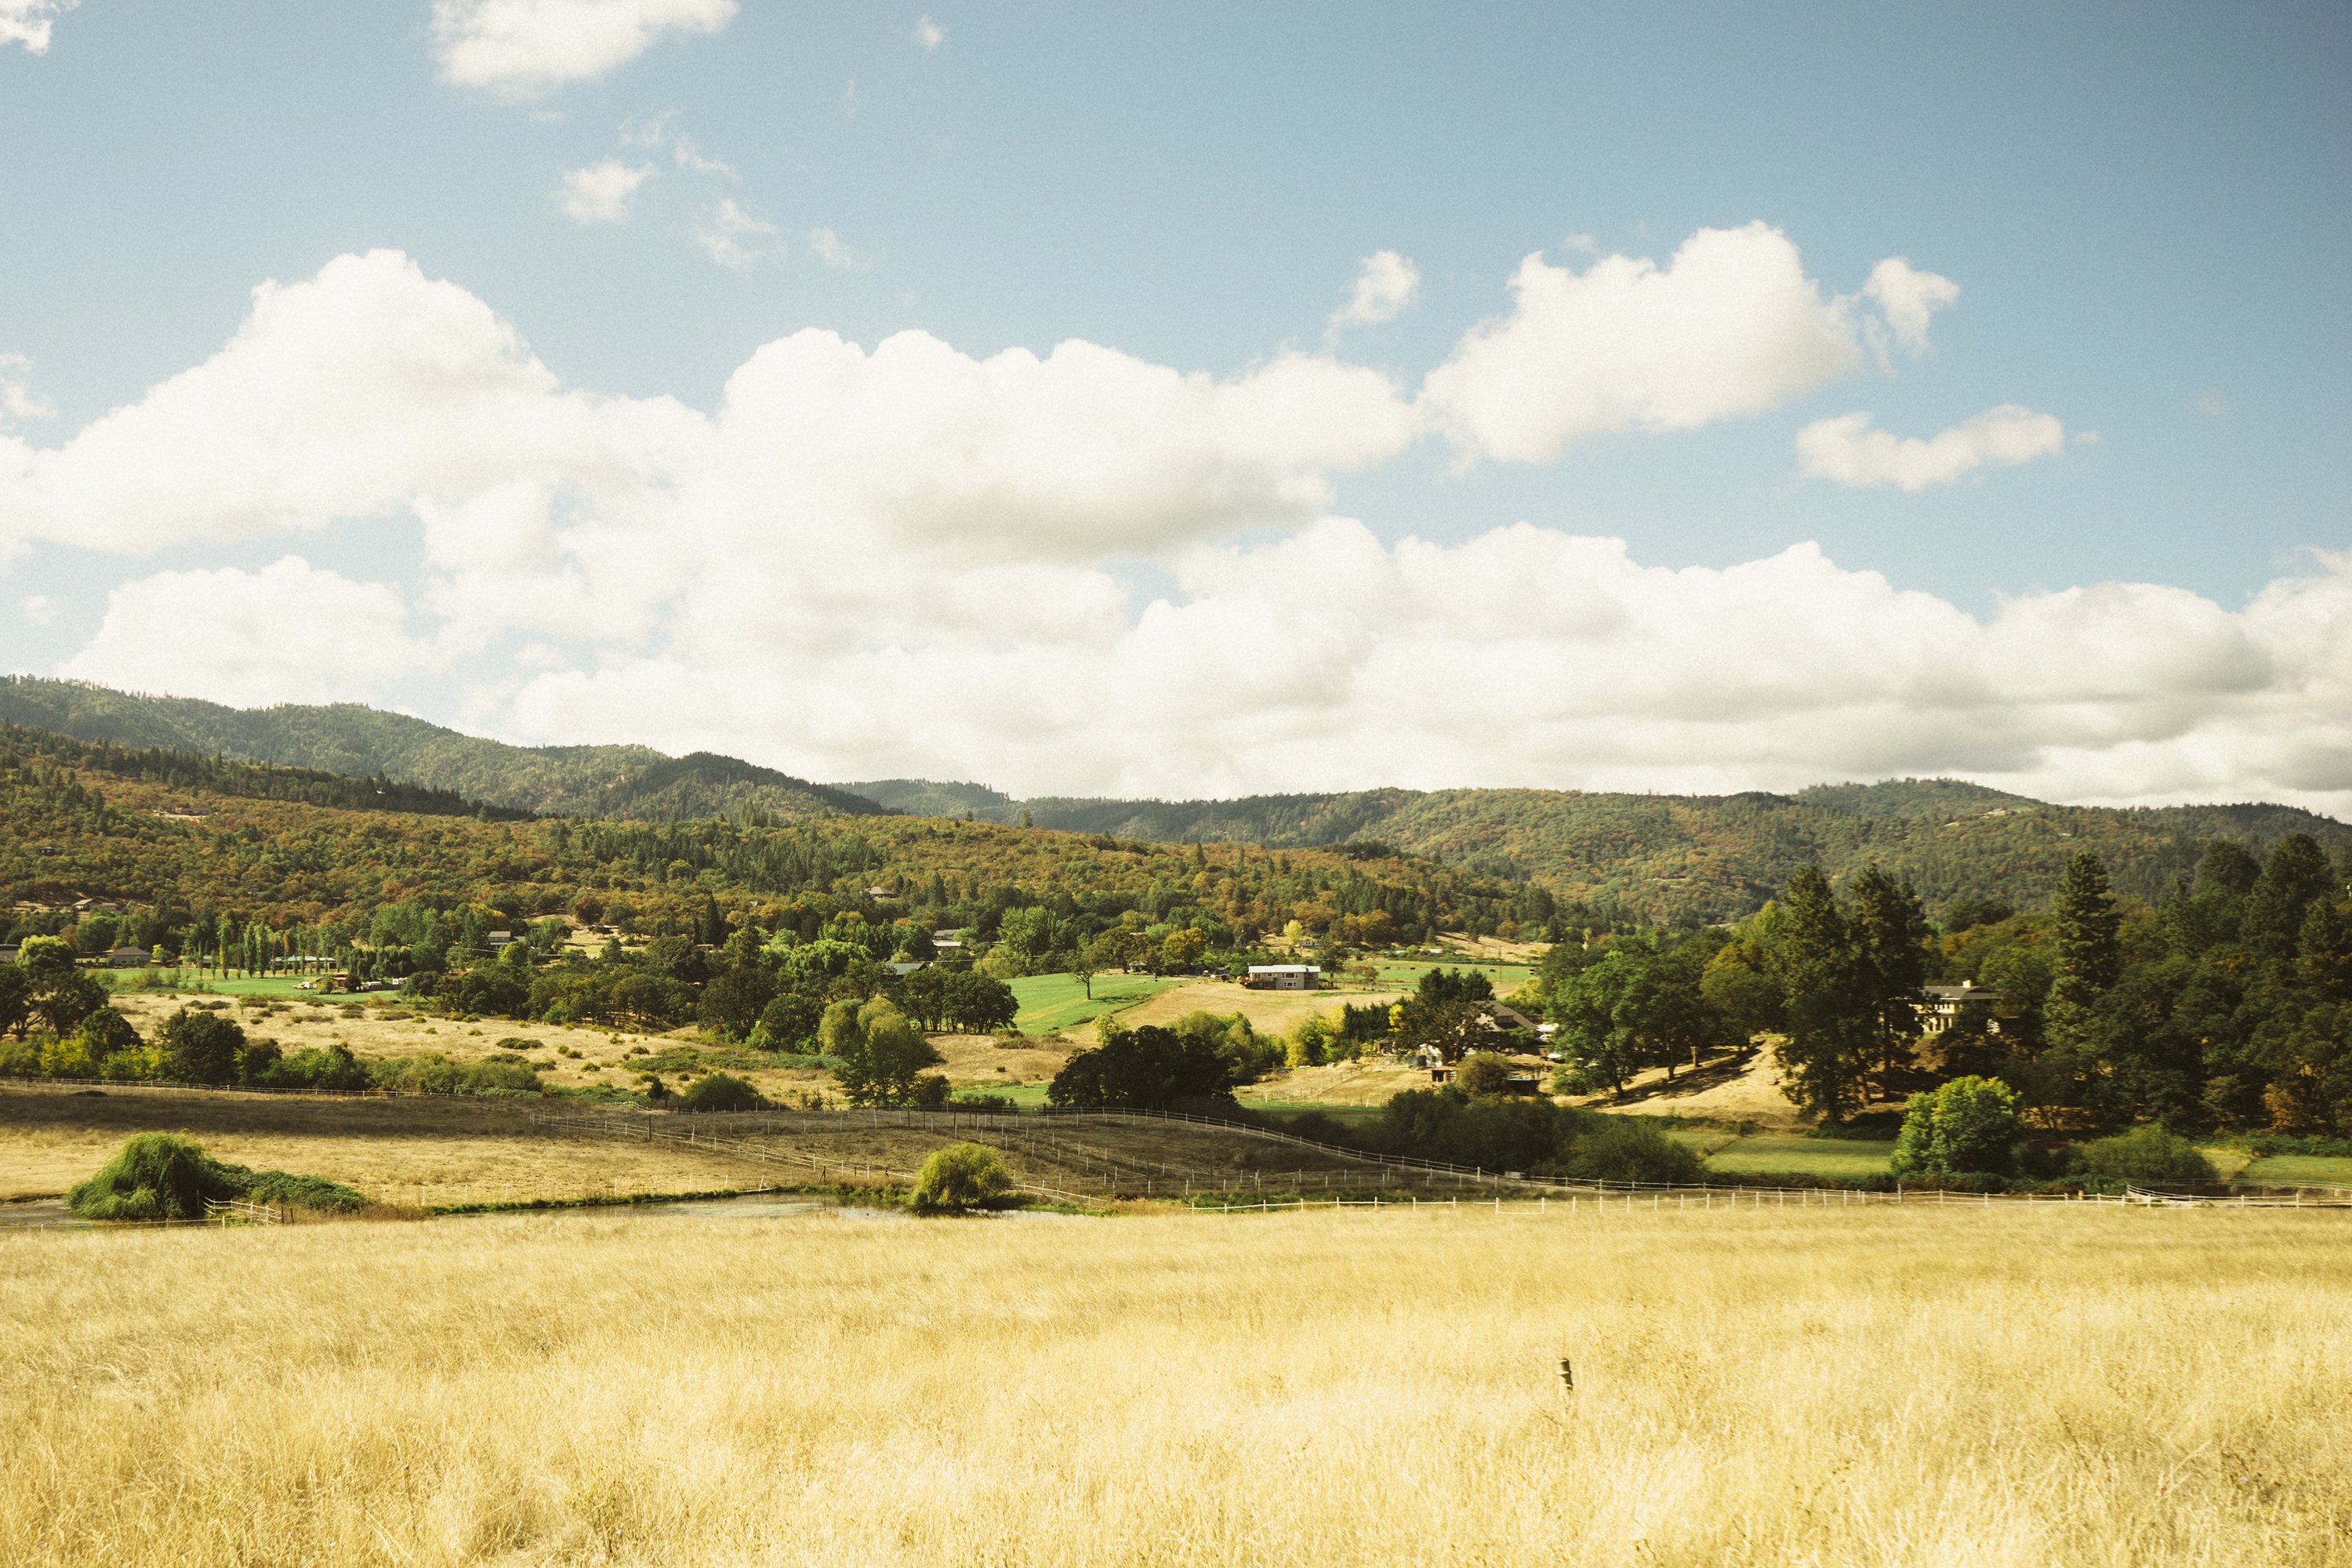
landscape, nature, grass, outdoor, horizon, mountain, cloud, sky, field, farm, meadow, prairie, countryside, sunlight, hill, summer, environment, idyllic, rural, pasture, scenery, grunge, agriculture, savanna, plain, outdoors, hills, mountains, grassland, plateau, habitat, ecosystem, steppe, rural area, natural environment, geographical feature, grass family